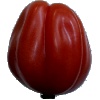
Label: Tomato Heart 1